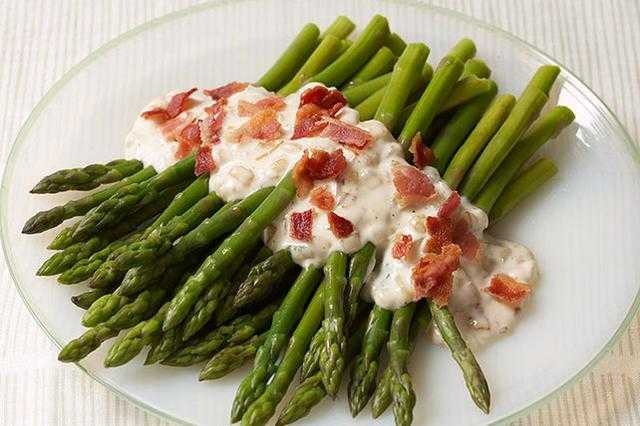
Label: asparagus